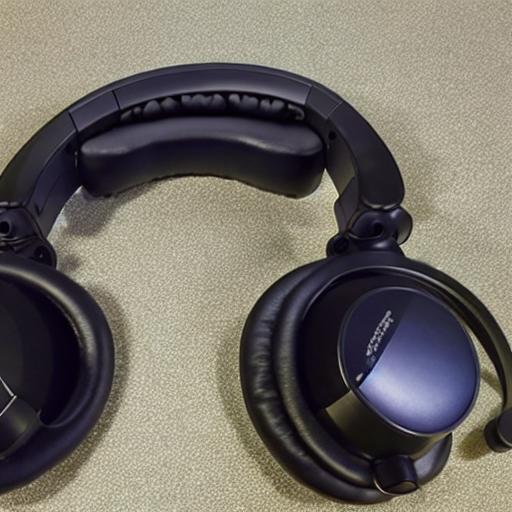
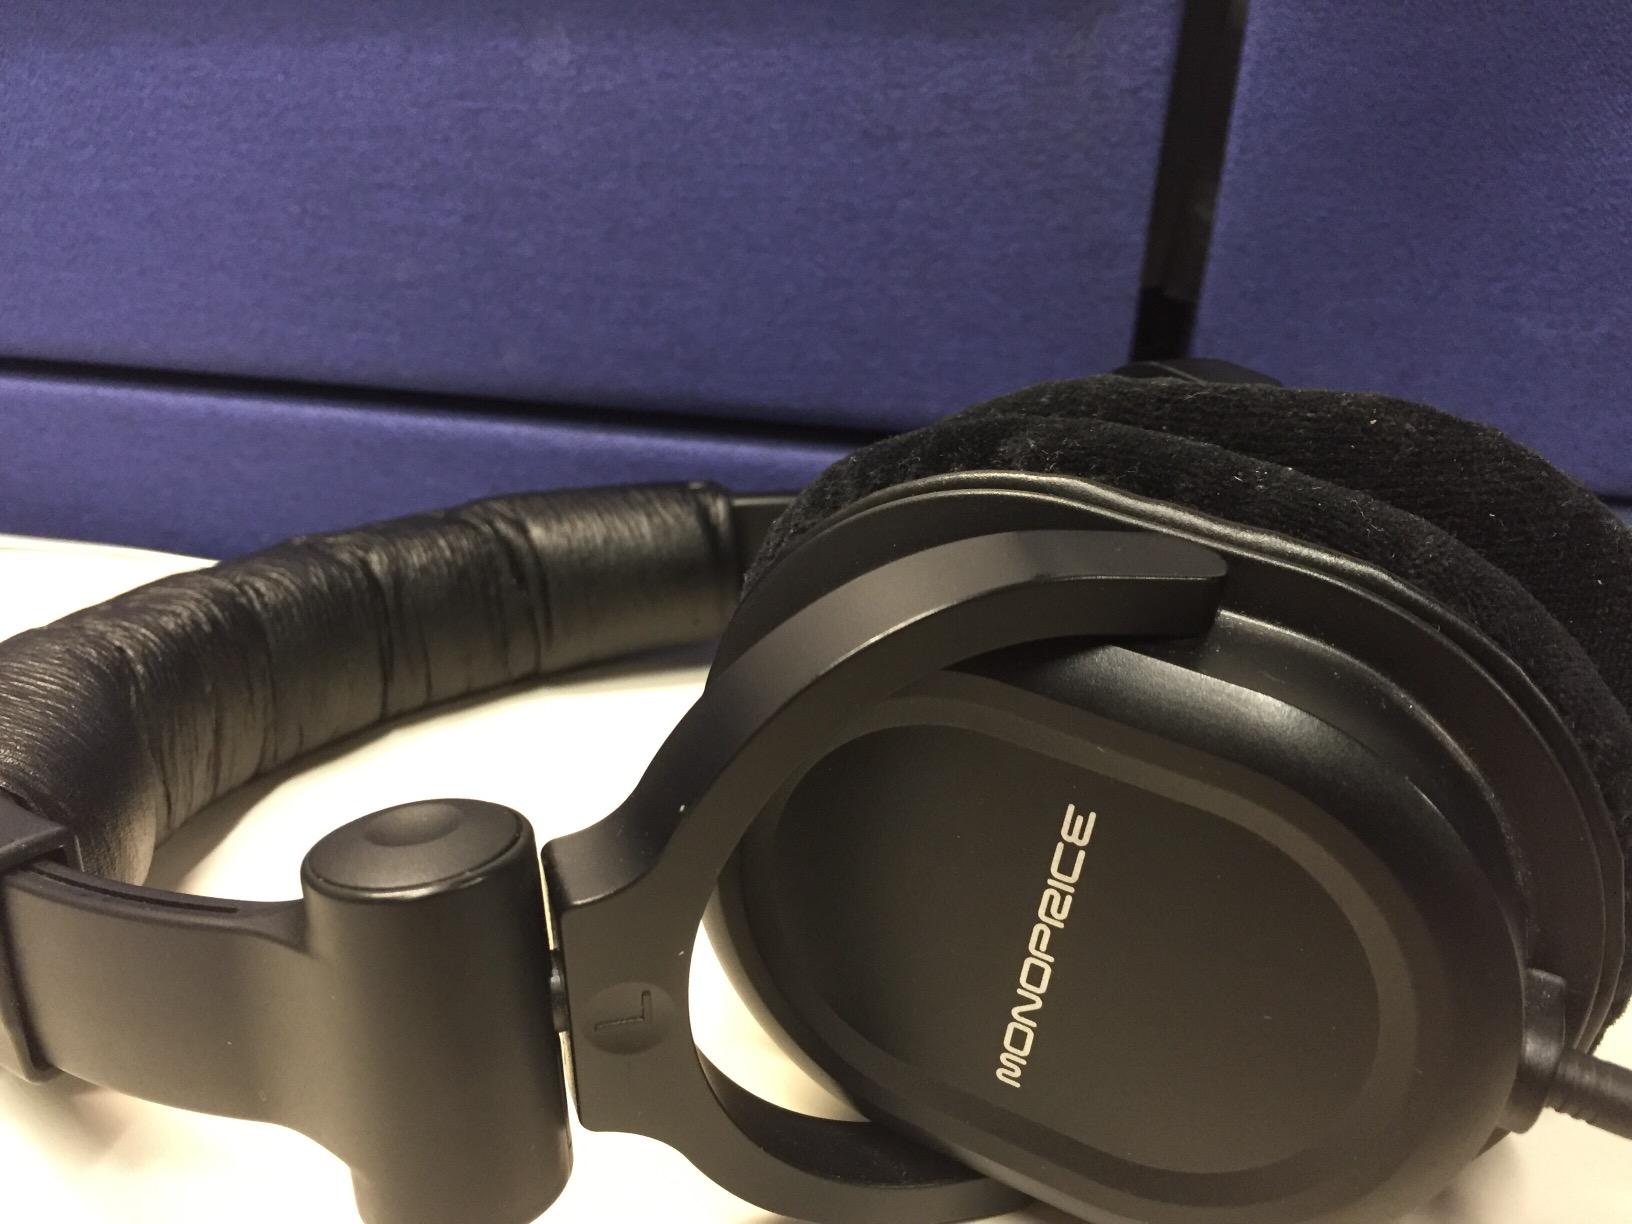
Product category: headphones
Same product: no